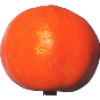
Label: Clementine 1